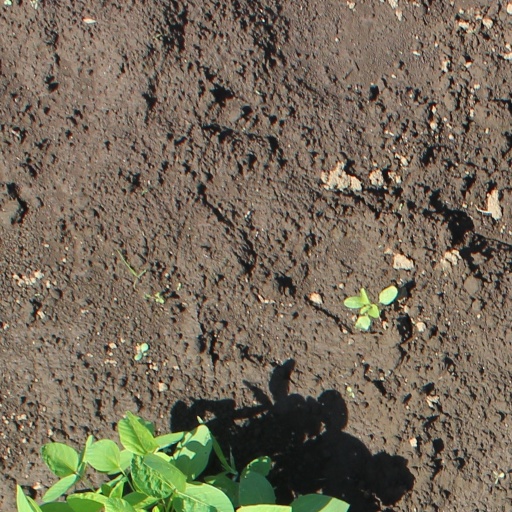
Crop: soybean